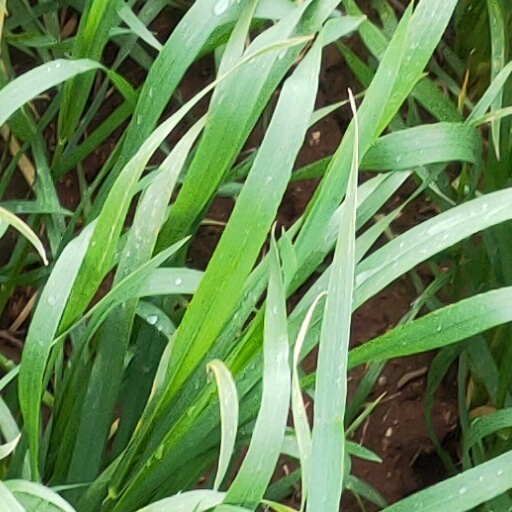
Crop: wheat